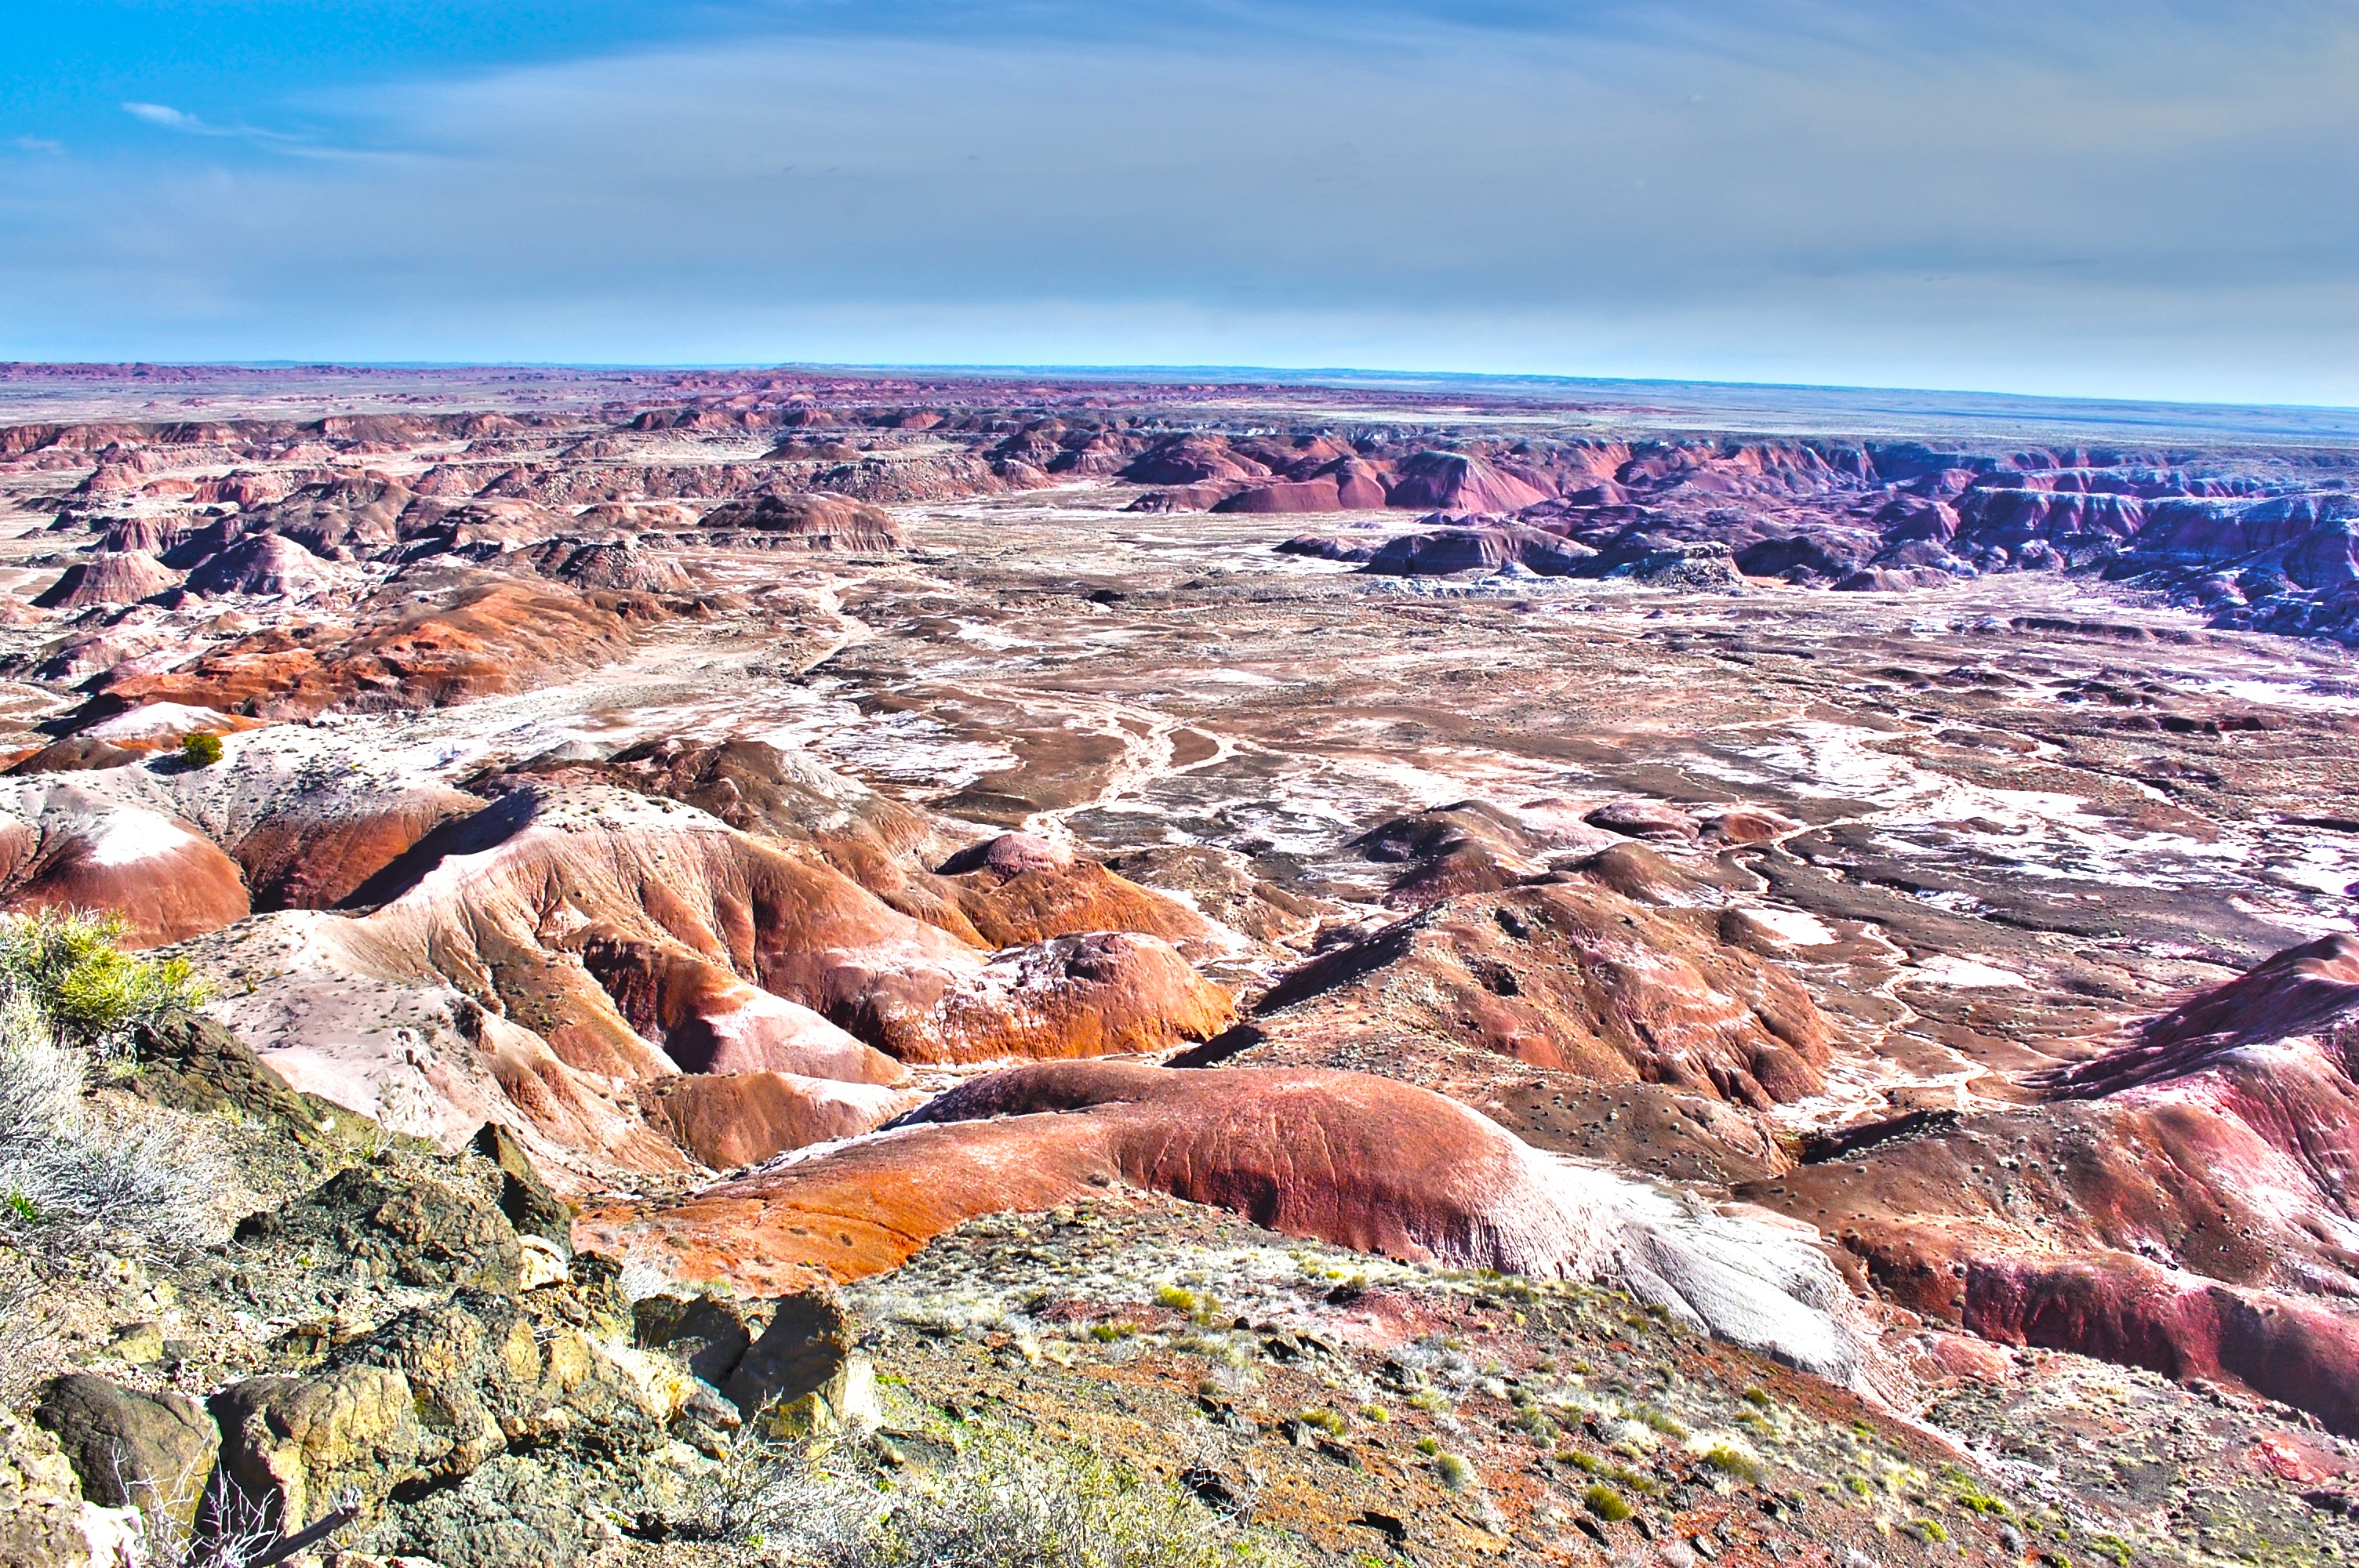
landscape, sea, coast, nature, rock, horizon, wilderness, mountain, formation, cliff, park, canyon, terrain, united states, geology, badlands, plateau, landform, natural park, nature reserve, petry forest, natural environment, geographical feature